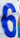
Number: 6